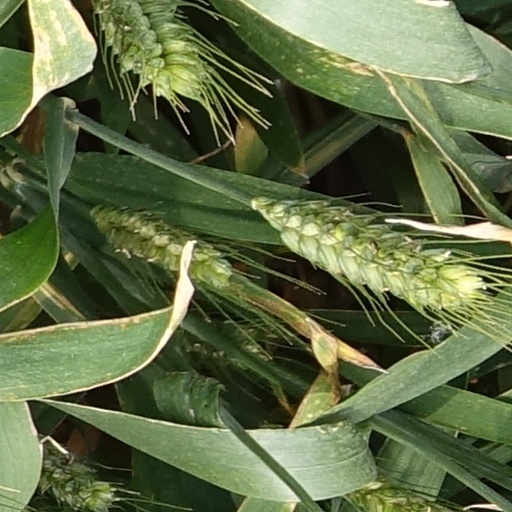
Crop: wheat